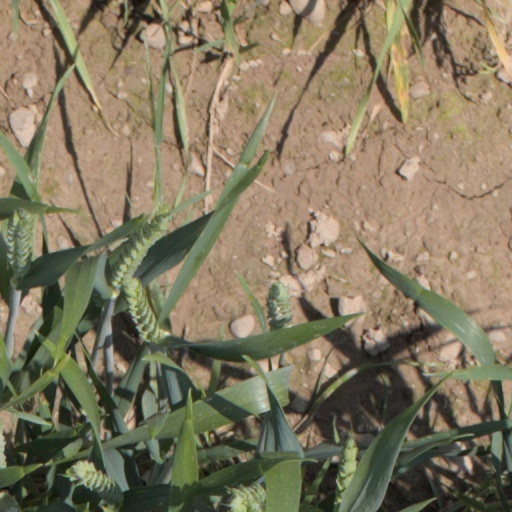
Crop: wheat